The Queen's Throat

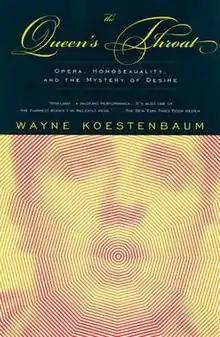

The Queen's Throat: Opera, Homosexuality, and the Mystery of Desire is a 1993 book by Wayne Koestenbaum.